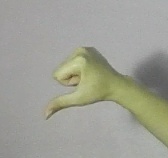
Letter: waw